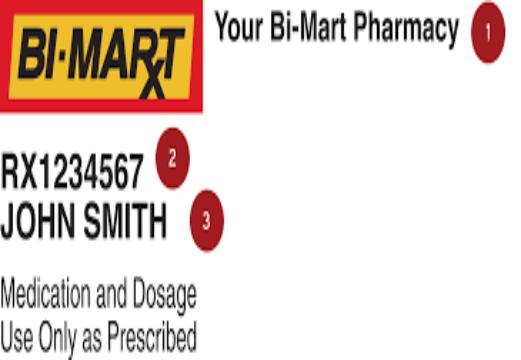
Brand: Bi-Mart
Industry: Transportation